Kasselburg

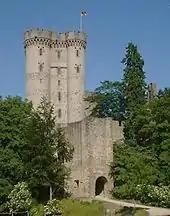
Gate tower and tower house of the Kasselburg

The symbol of the Kasselburg is its 37-metre-high, double tower, which functioned as a gate tower and tower house, whose origins are not precisely clear. Hitherto it had been assumed that the lords of Blankenheim had built it shortly after 1335, but structural investigations have shown that the tower underwent several phases of construction and cannot just be the work of one architect. The gate probably lost its guarding function with the expansion of the castle from 1452. It is from that period that the large outer bailey, with its "burgmann" houses and domestic buildings, dates.